Jules Schmalzigaug

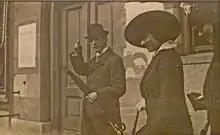
Jules Schmalzigaug (ca. 1905)

Jules Schmalzigaug (1882 or 1883 in Antwerp – 13 May 1917 in The Hague) was a Belgian futurist painter.